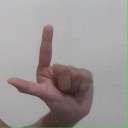
अक्षर: ल